Answer in natural language. Considering the relative positions, where is silver rectangular dining table (highlighted by a blue box) with respect to Doorway (highlighted by a red box)? Choose between the following options: above or below
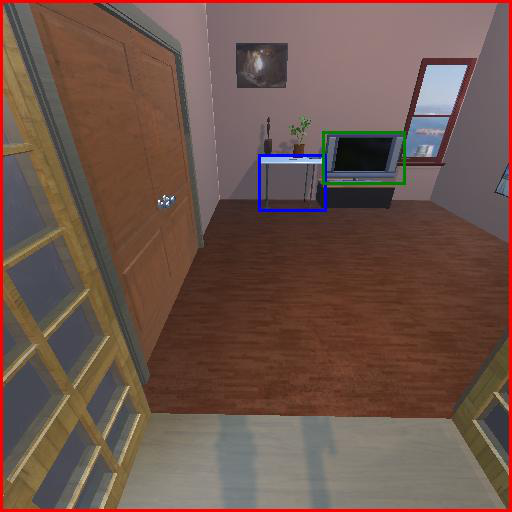
<answer>above</answer>